ND Ilirija 1911

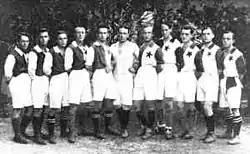
SK Ilirija squad, which won the first Slovenian regional championship in 1920.

At the onset of World War I, Ilirija and Slovan (founded in 1913 and still active today) were the only two football clubs in Slovenia, and during the war all football activities were suspended. In 1919 Ilirija was re-activated, and was soon followed by Slovan. Football rapidly gained popularity and a number of other Slovenian clubs came into life around the same time such as Olimp in Celje, I. SSK Maribor in Maribor and AŠK Primorje in Ljubljana, with the latter becoming Ilirija's biggest rivals in the following decade.